Technopoly

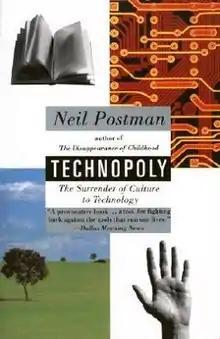
Original paperback version cover

Technopoly: The Surrender of Culture to Technology is a book by Neil Postman published in 1992 that describes the development and characteristics of a "technopoly". He defines a technopoly as a society in which technology is deified, meaning "the culture seeks its authorisation in technology, finds its satisfactions in technology, and takes its orders from technology". It is characterised by a surplus of information generated by technology, which technological tools are in turn employed to cope with, in order to provide direction and purpose for society and individuals.